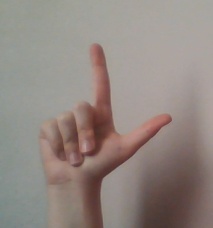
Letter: laam